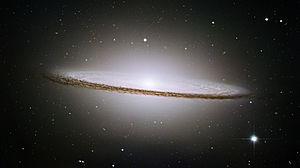
La fameuse galaxie du Sombrero (M104) est une galaxie spirale proche et particulièrement brillante. La bande de poussières et le halo des étoiles et des amas globulaires lui ont donné son nom. Des évènements très énergetiques ont lieu dans le centre de cette galaxie et produisent de nombreux rayons X. Cette forte émission dans le X ainsi que la vitesse anormalement élevée des étoiles près de son centre font que beaucoup d'astronomes supposent qu'un trou noir se trouve au centre de cette galaxie. Un trou noir pesant un milliard de fois la masse du soleil. Español: La famosa galaxia de Sombrero (M104) es una galaxia de la escalera luminosa de caracol cercana. La senda de polvo prominente, el halo de estrellas y los racimos globulares dan su nombre a esta galaxia. Una energía muy intensa puede observarse en el centro del Sombrero, debido a la gran cantidad de luz proveniente del centro. Esta emisión de la Radiografía (luz potente) acoplada con extraordinarias velocidades estelares centrales altas causa muchas astrónomas especulares por el agujero negro ubicado al centro del Sombrero - un agujero negro un mil millones veces más grande que la masa de nuestro Sol.